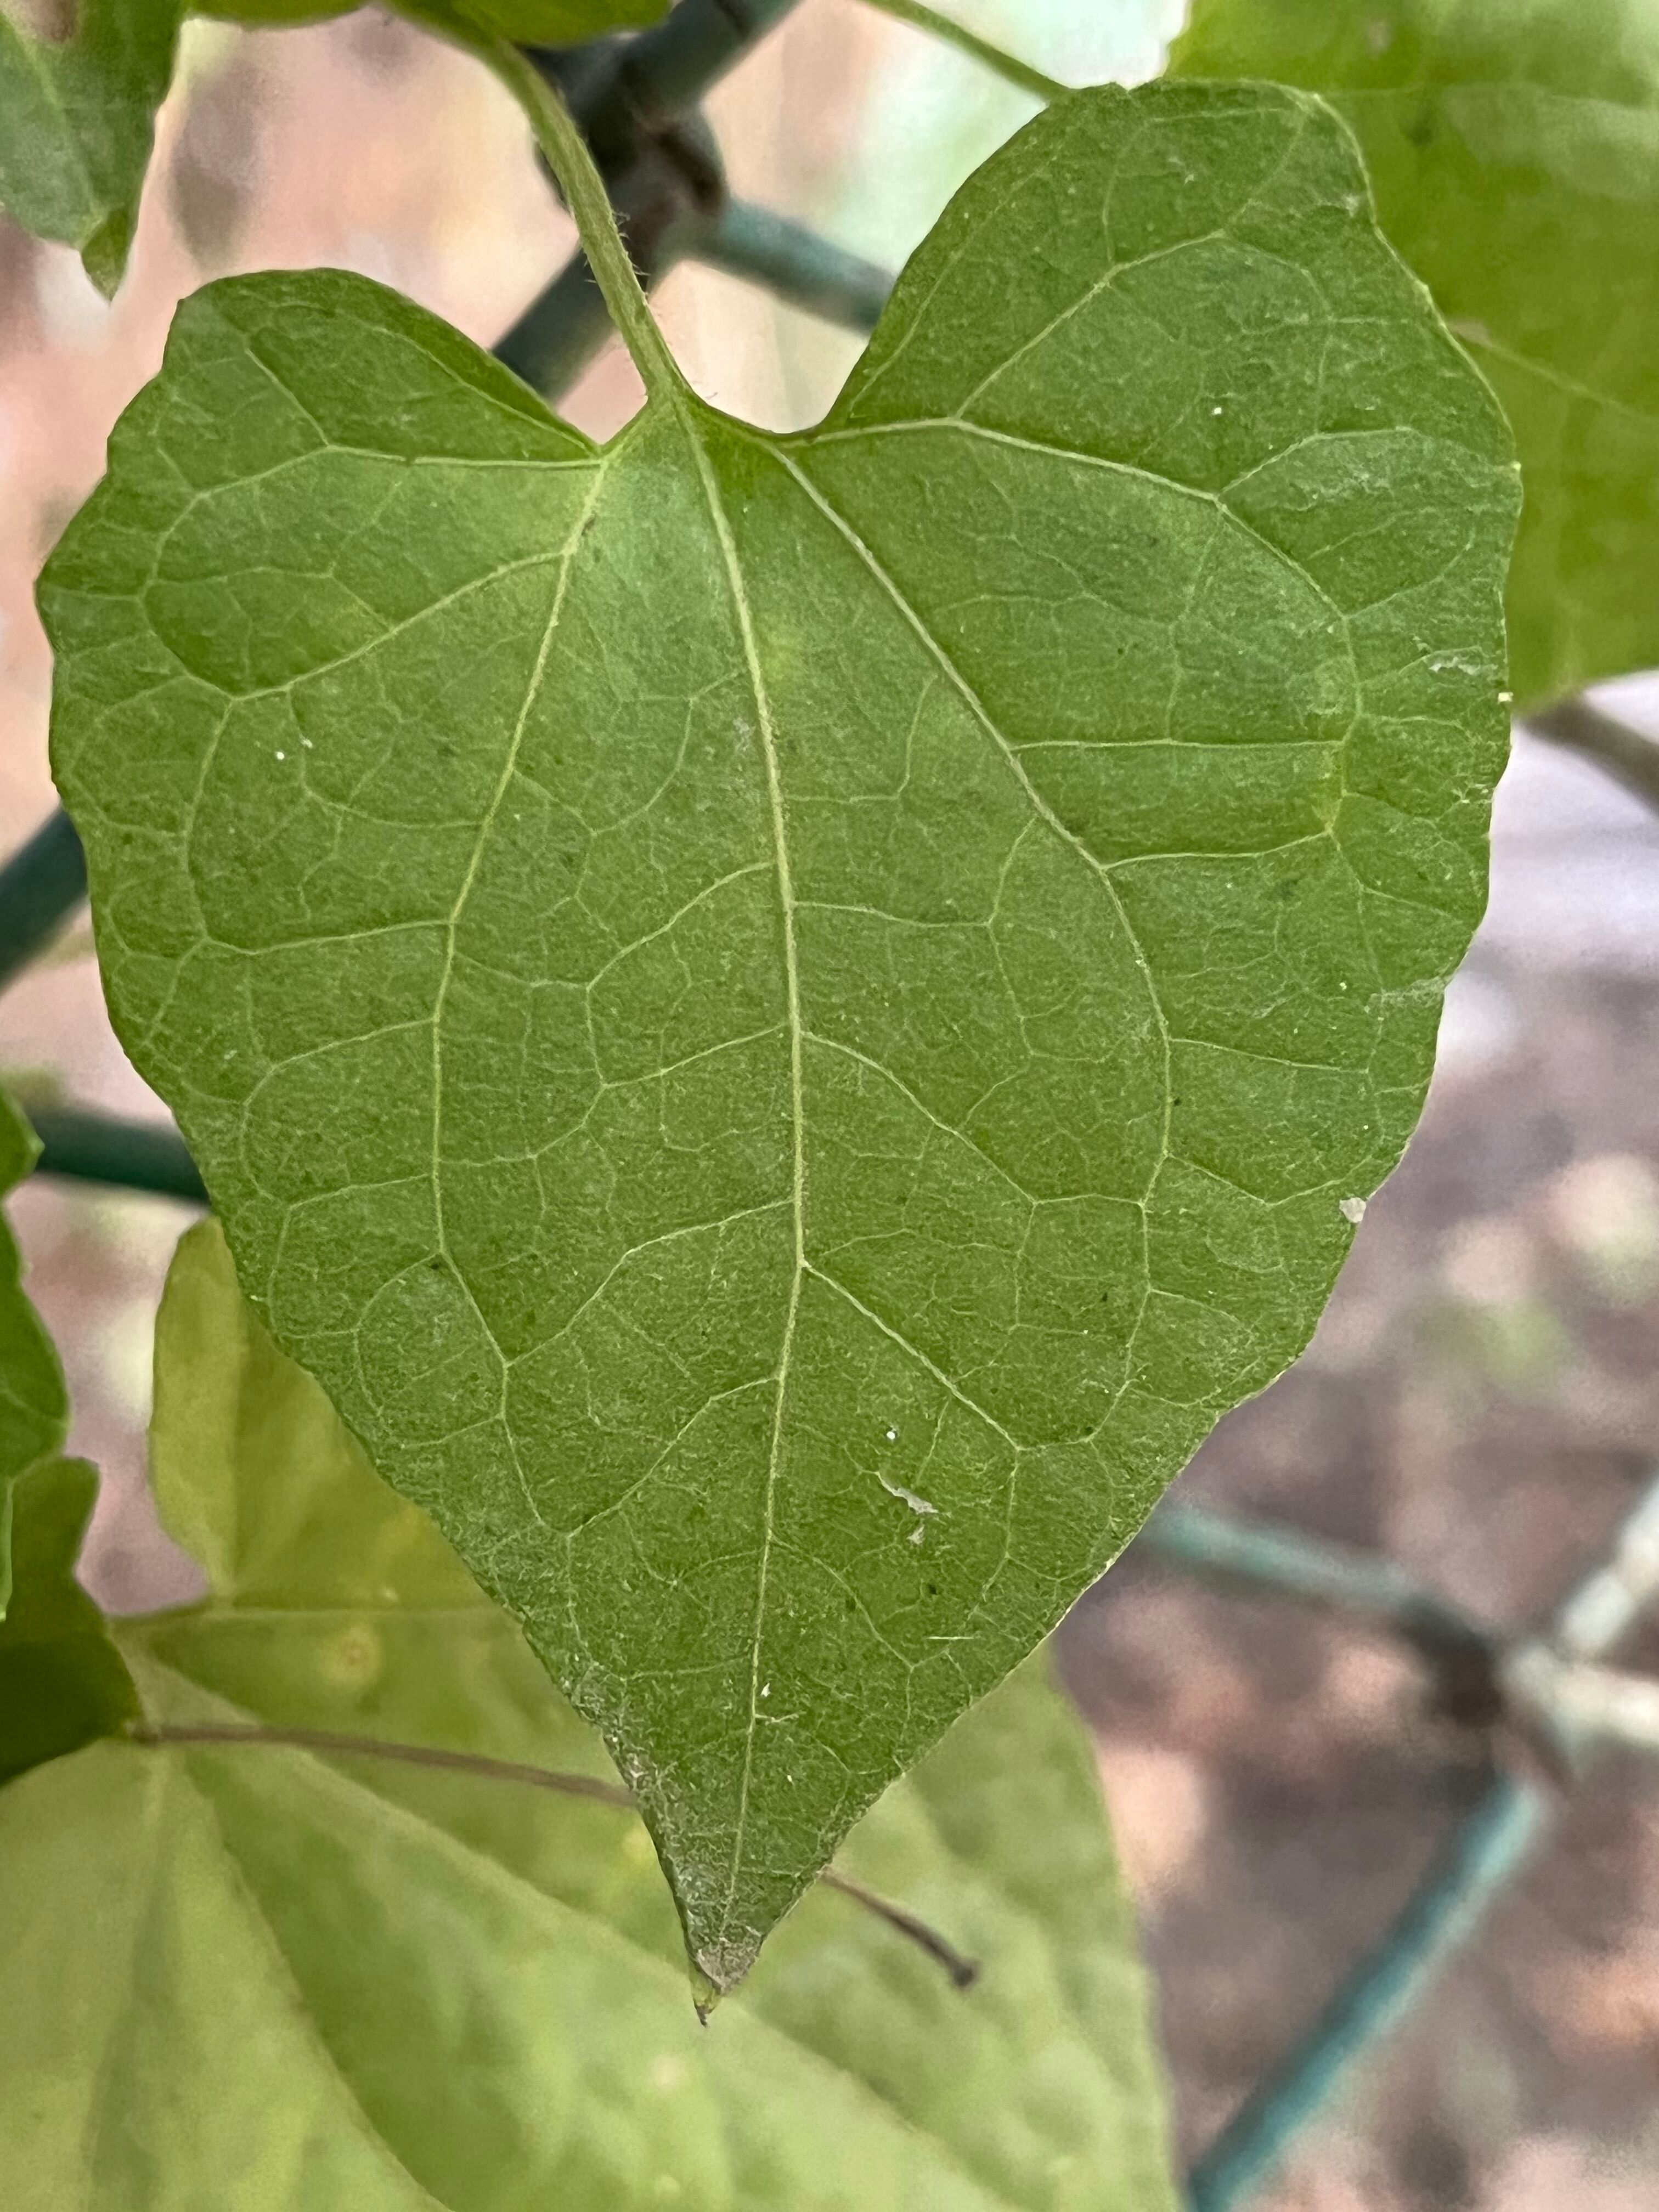
Plant species: mikania-micrantha